Jacob Zuma

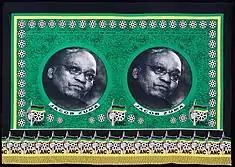

Zuma began his second term amid ongoing controversy over what were officially security upgrades made with state funds to his private homestead at Nkandla. Public Protector Thuli Madonsela investigated, and in late November 2013 her draft report was leaked to the "Mail & Guardian." Similar to the final version of the report, titled "Secure in Comfort" and released on 19 March 2014, the draft found that some of the Nkandla upgrades exceeded Zuma's security needs and recommended that Zuma should repay the state. The opposition, Economic Freedom Fighters (EFF), and DA applied for legal recourse to compel Zuma to follow the recommendations in Madonsela's report, and the Constitutional Court found in their favour on 31 March 2016. In "EFF v Speaker; DA v Speaker", the full court agreed that Madonsela's report was binding, meaning Zuma was required to repay the state for some of the Nkandla upgrades and that Zuma had failed to uphold the country's Constitution. In a public address on 1 April, Zuma welcomed the judgment and apologised to the country, though legal academic Pierre de Vos said that the statement seriously misconstrued the judgment.